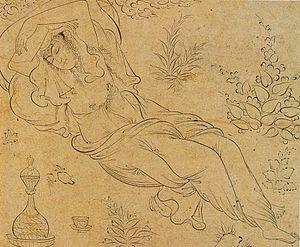
Les thèmes de la miniature persane sont pour la plupart liés à la mythologie persane et à la poésie. Les artistes occidentaux ont surtout découvert la miniature persane au début du XXᵉ siècle. Les miniatures persanes utilisent de la géométrie pure et une palette de couleurs vives. L'aspect particulier de la miniature persane réside dans le fait qu'elle absorbe les complexités et qu'elle réussit étonnamment à traiter des questions comme la nature de l'art et la perception dans ses chefs-d'œuvre.